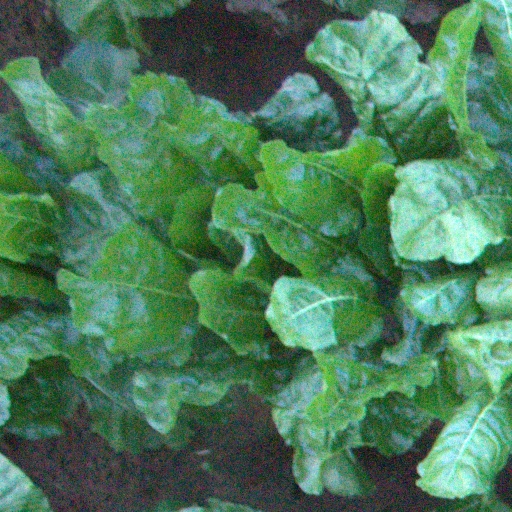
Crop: sugar beet